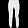
Label: Trouser